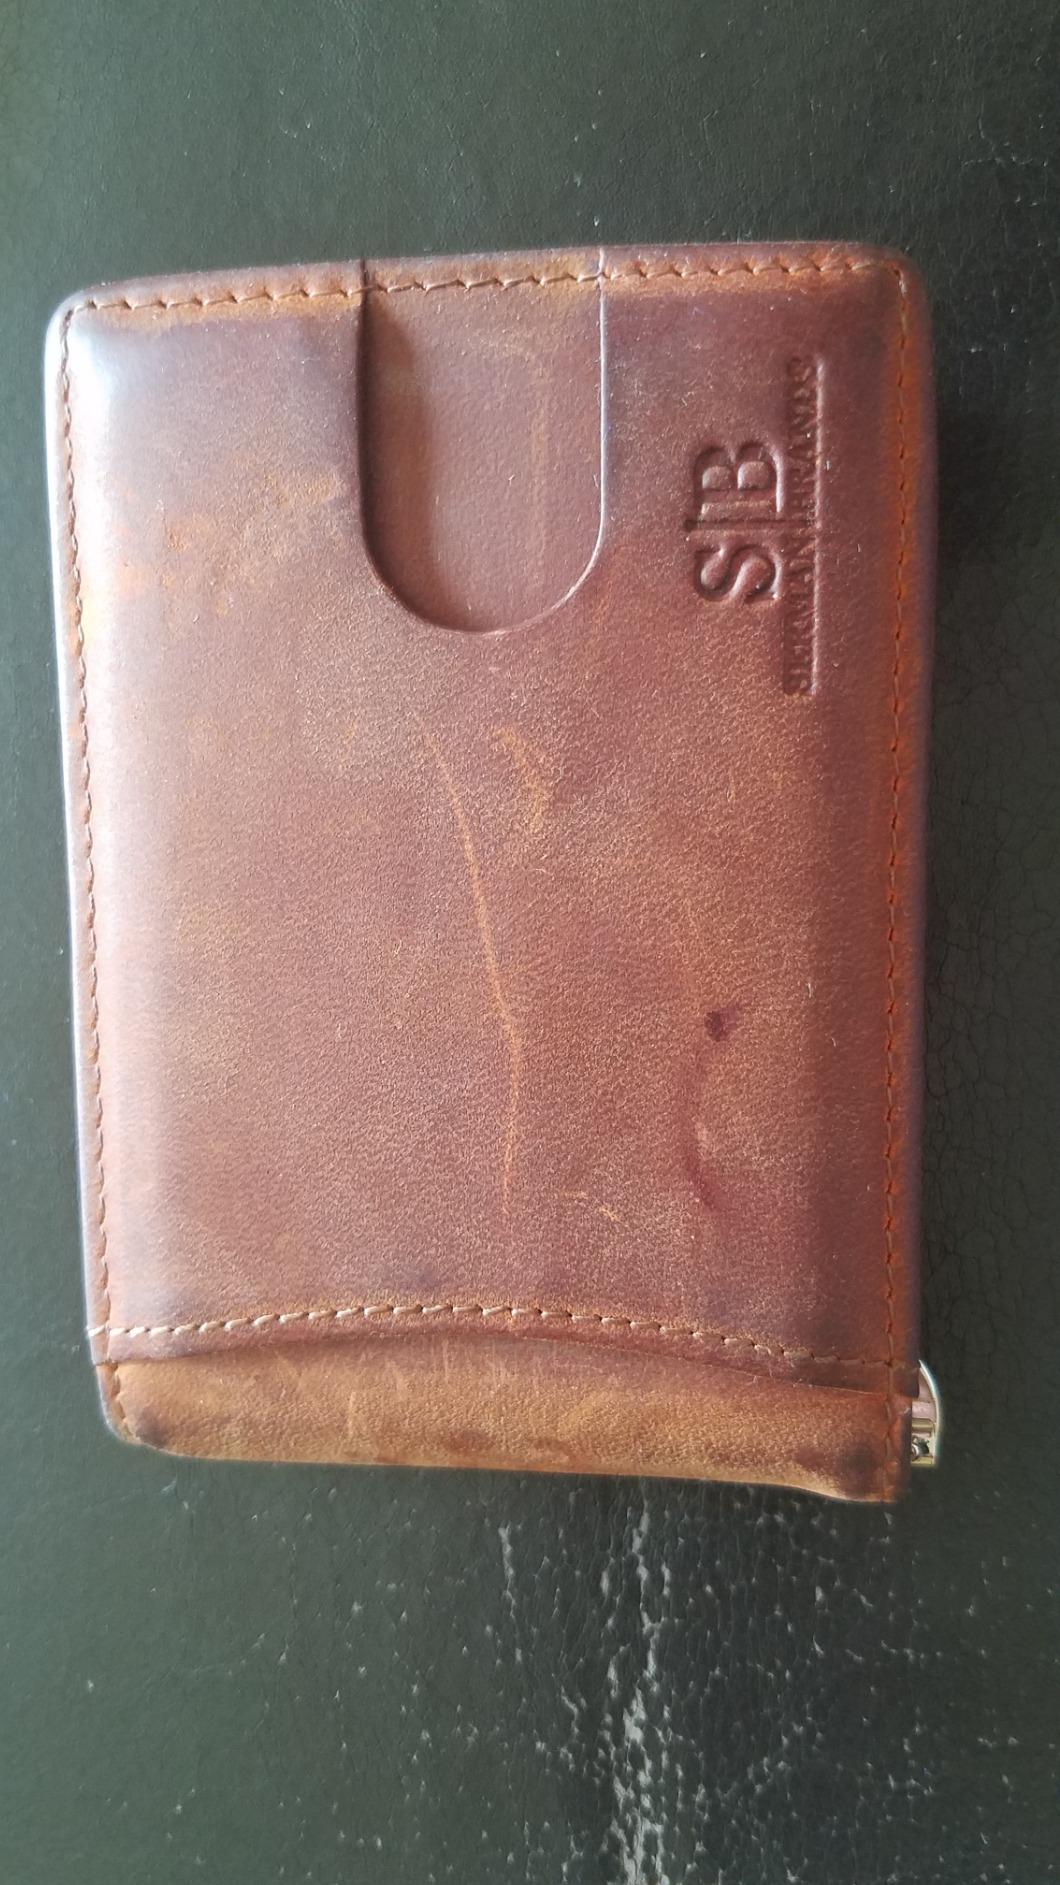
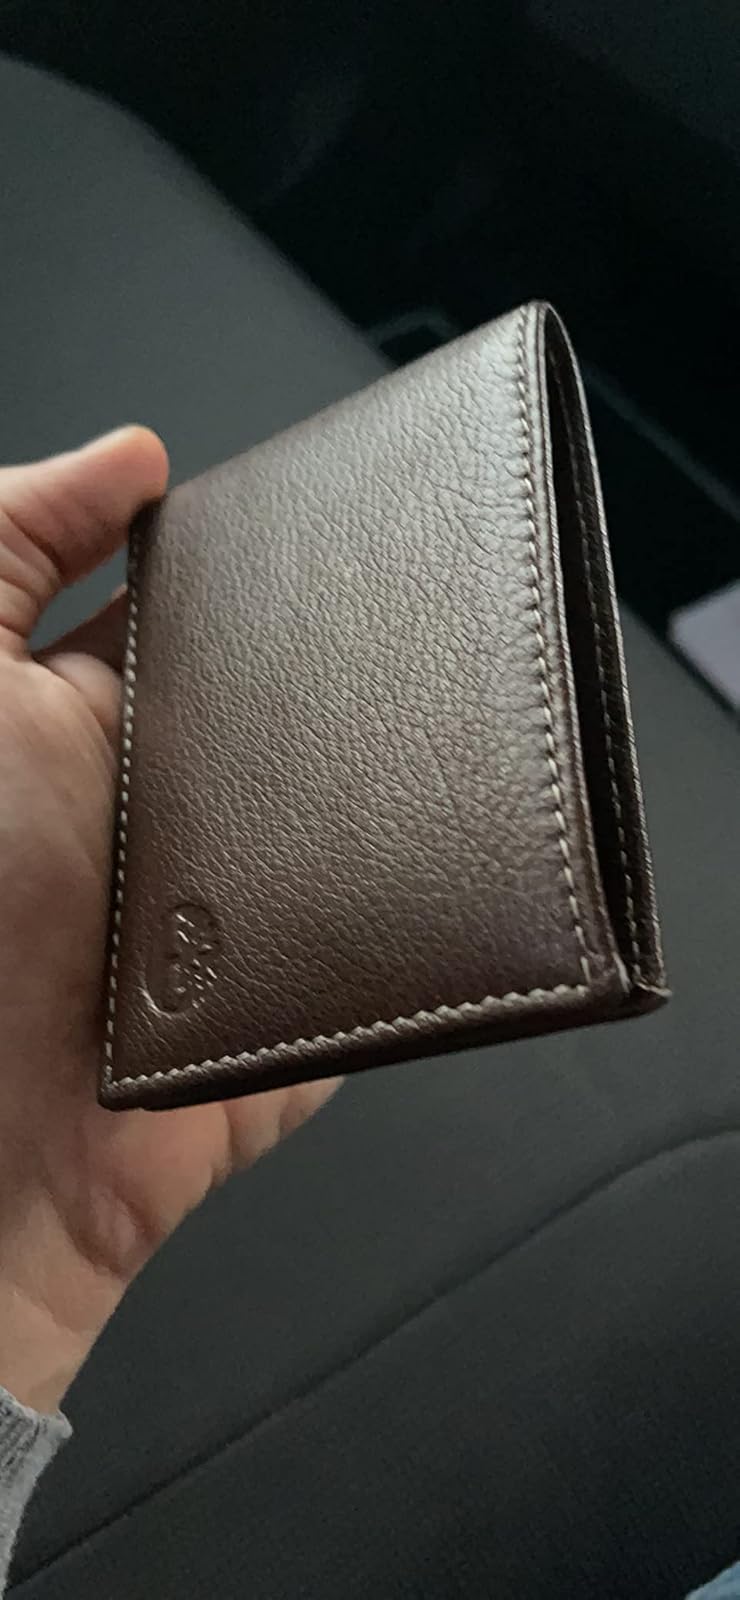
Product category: accessories_wallet
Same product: no